Type 95 75 mm field gun

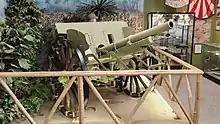
Japanese Type 95 Field Gun on display at the Texas Air Museum in Slaton, Texas.

Although occasionally mentioned as a copy of the French Schneider et Cie Canon de 75 Mle 1933, this connection is dubious. The Type 95 essentially utilized the Model 38 (improved) weapon with sliding-wedge type breechblock and hydro-pneumatic recoil mechanism on the split trail carriage used on the Type 90. This hybrid design addressed the issue of the heavy weight of the Type 90, which had created problems with field commanders, as well as the need for a simpler, more rugged design that could be transported by a team of six horses. As with the Type 90, the Type 95 was built in two versions: one with wooden wheels suitable for animal draft, and another with solid rubber tires and a stronger suspension for towing by motor vehicles.